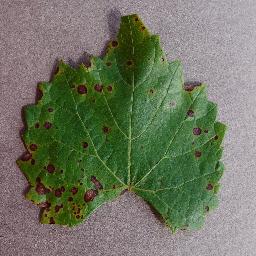
Label: Grape___Black_rot